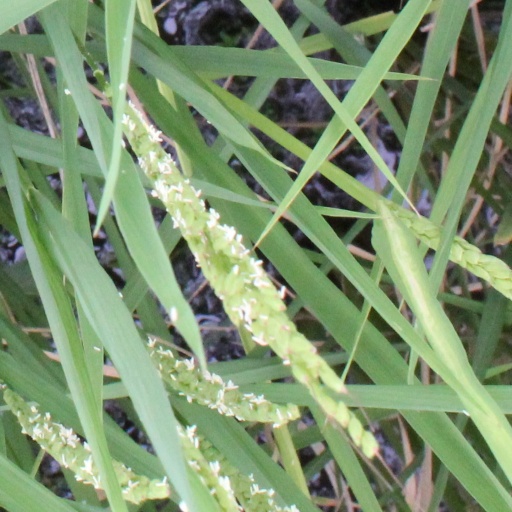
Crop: rice